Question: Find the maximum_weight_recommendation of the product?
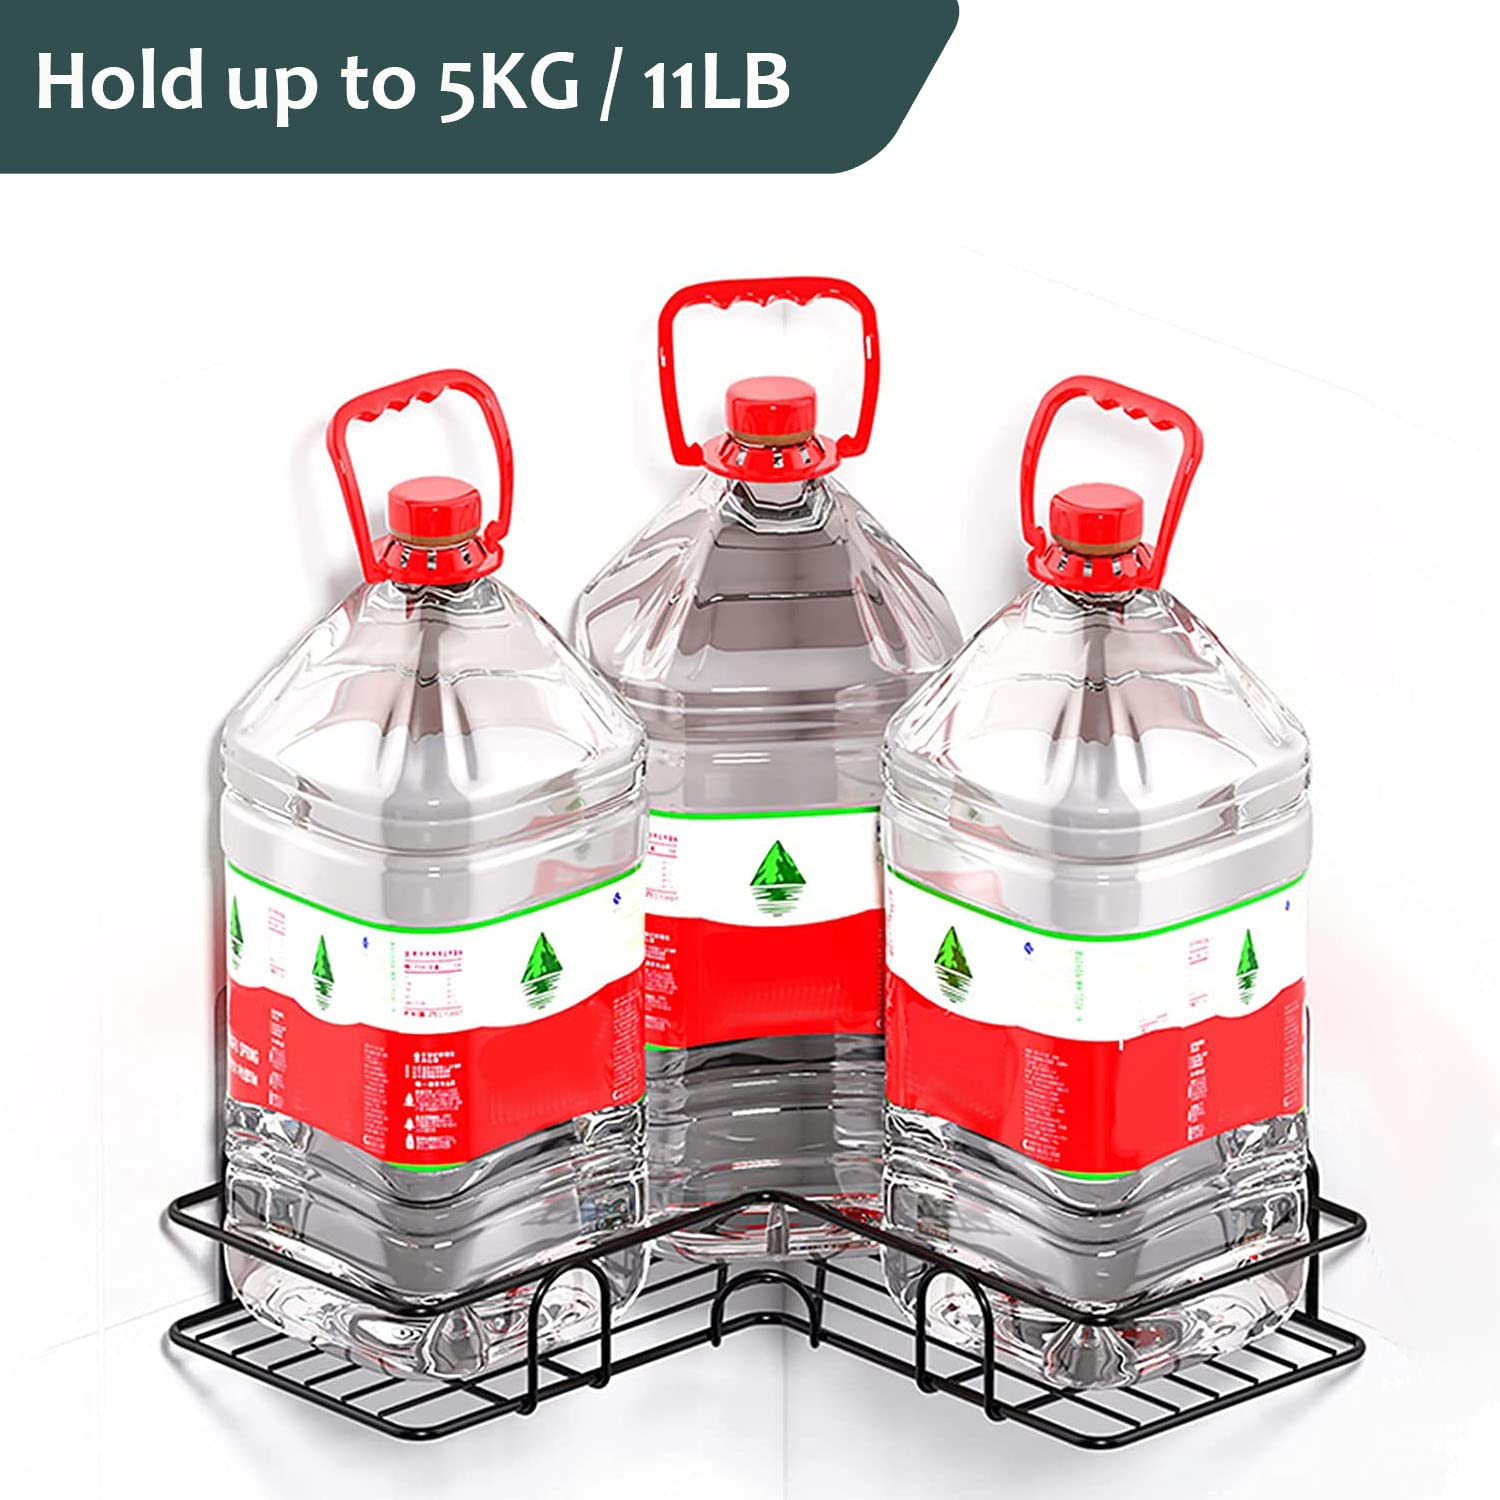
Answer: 5.0 kilogram